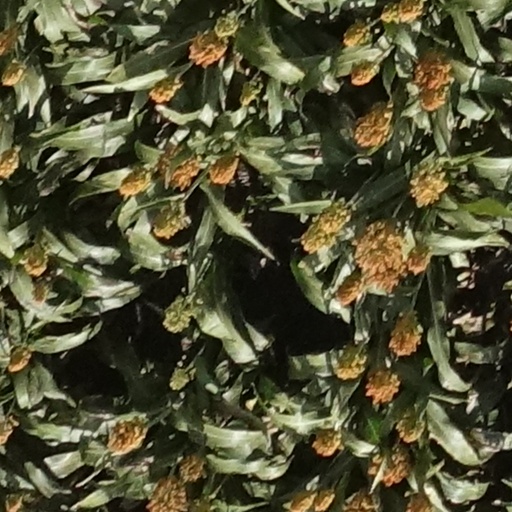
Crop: sorghum